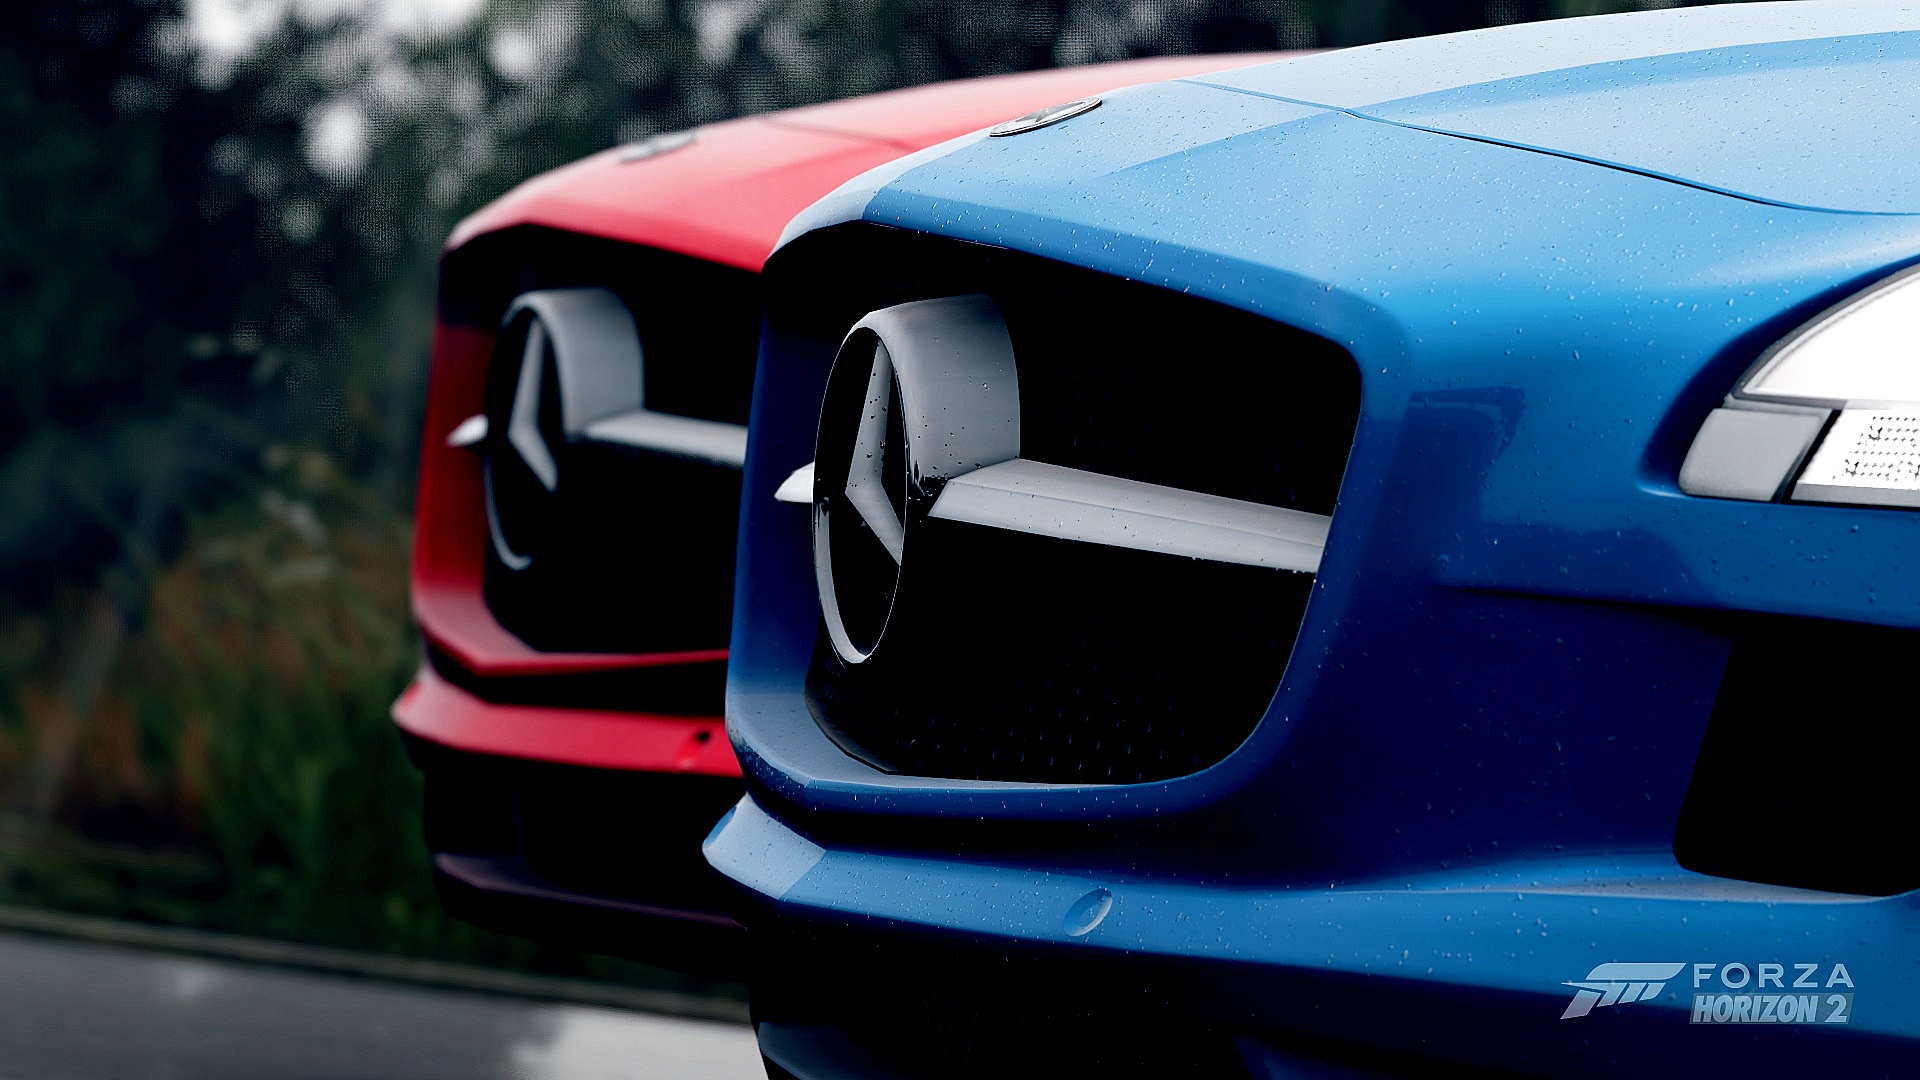
car, wheel, vehicle, sports car, bumper, supercar, screenshot, land vehicle, automobile make, automotive exterior, automotive design, luxury vehicle, performance car